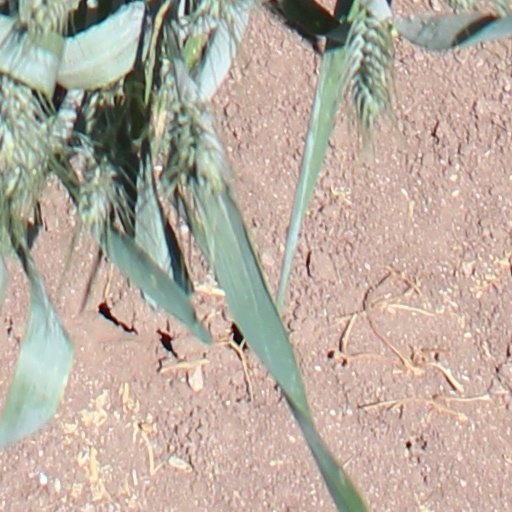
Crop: wheat